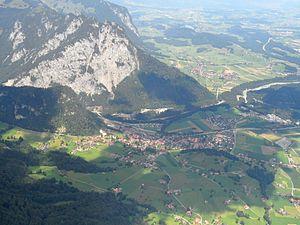
L'autoroute A6 est une autoroute de Suisse d'une longueur de 71 km reliant Bienne dans le Seeland à Wimmis dans l'Oberland bernois en passant par Lyss, Berne et Thoune. Entièrement située dans le canton de Berne, elle a une grande importance régionale. Elle est une semi-autoroute cantonale de Bienne à Lyss, une autoroute cantonale de Lyss à Schönbühl puis une route nationale jusqu'à Wimmis. Son tracé suit dans les grandes lignes celui de la route principale 6. L'A6 constitue un tronçon de la route européenne 27 entre Bienne et Berne et de la route européenne 25 entre Schönbühl et Berne. L'A6 passera dans le giron des routes nationales en 2020, suite à l'acceptation du Fonds d'infrastructures routières FORTA par le peuple Suisse le 12 février 2017.